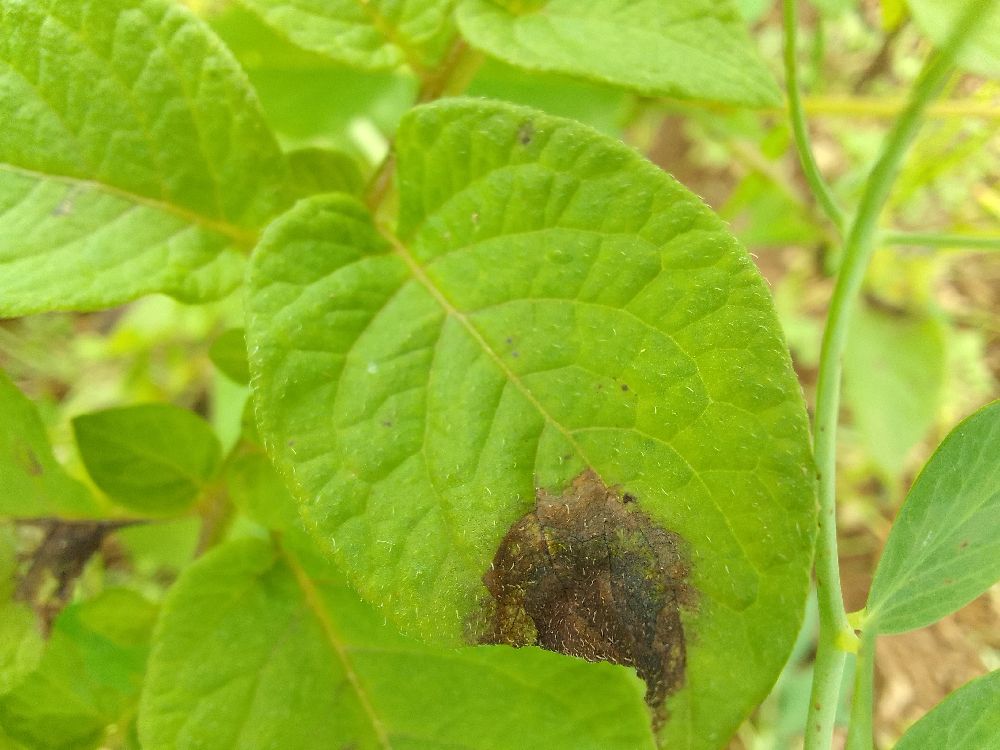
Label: Late blight